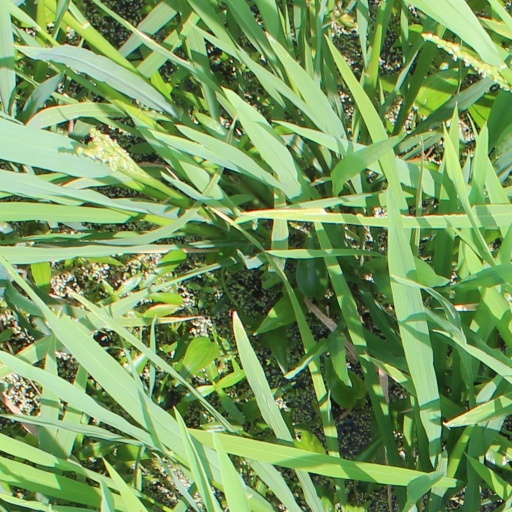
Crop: rice